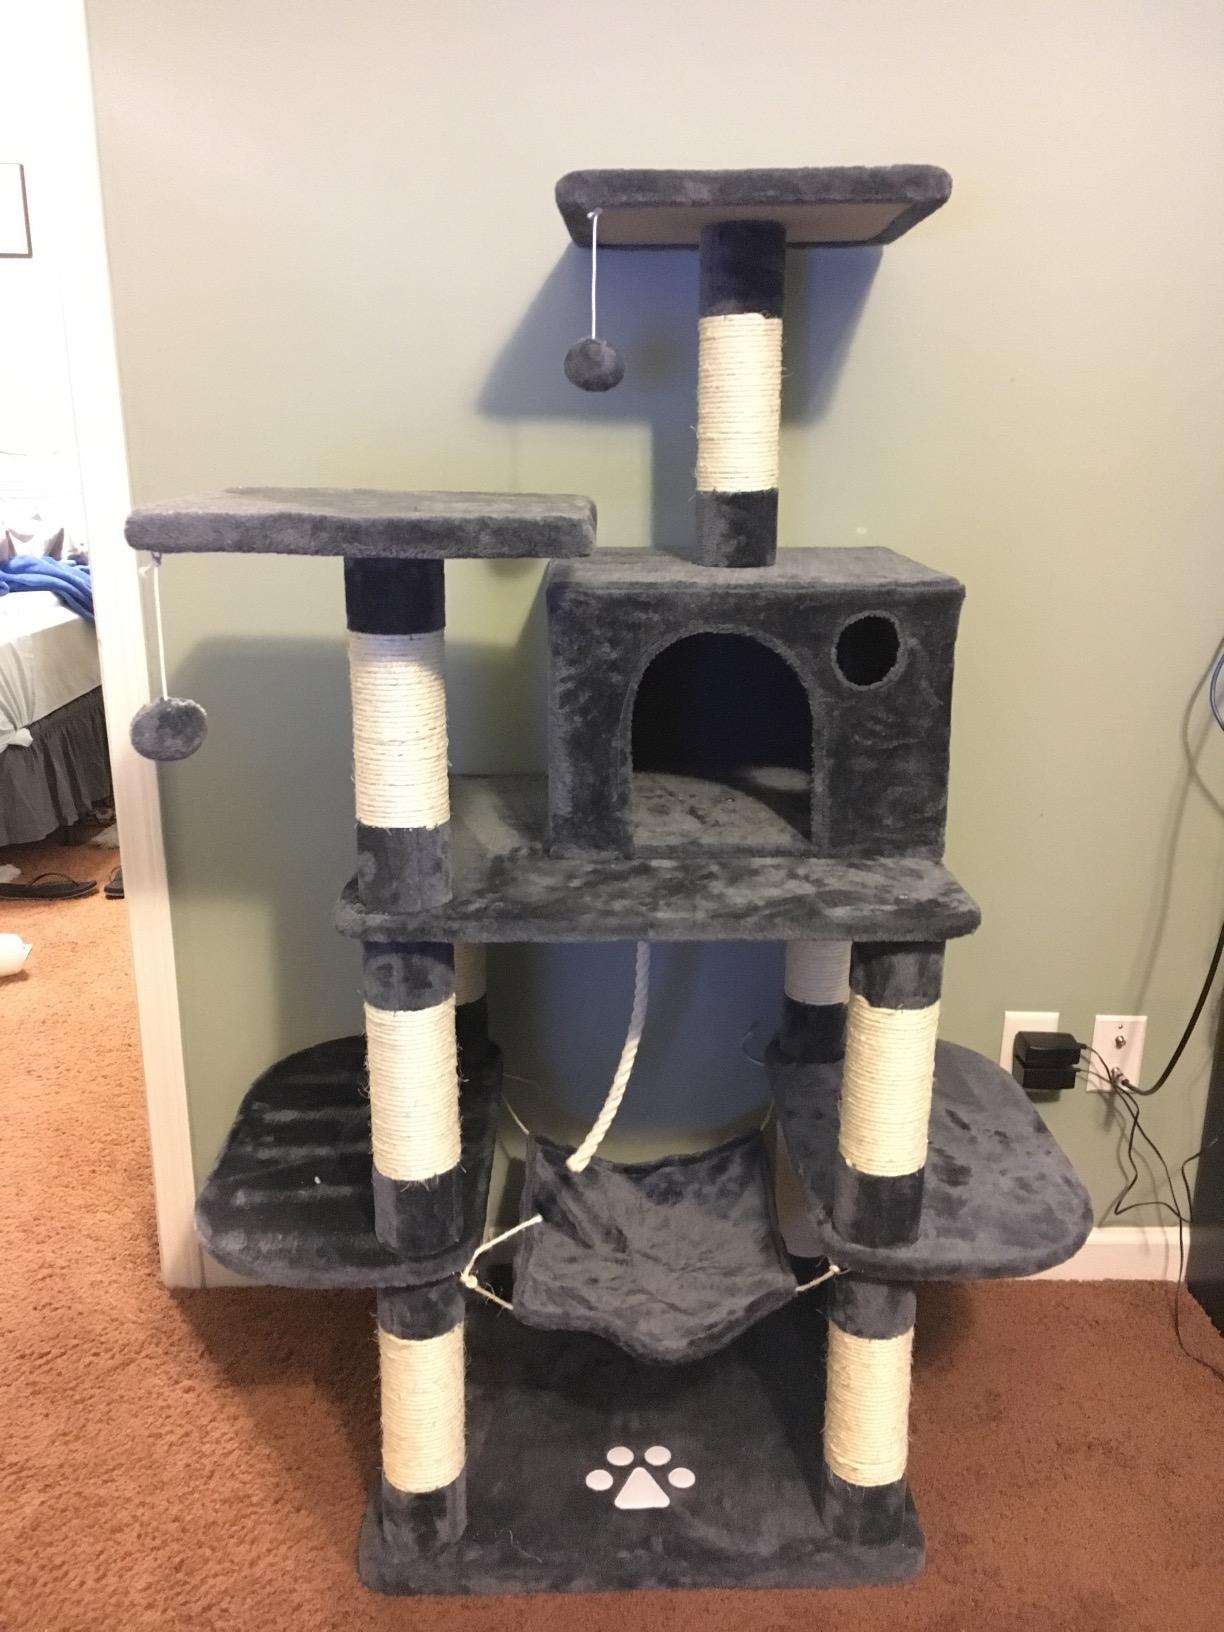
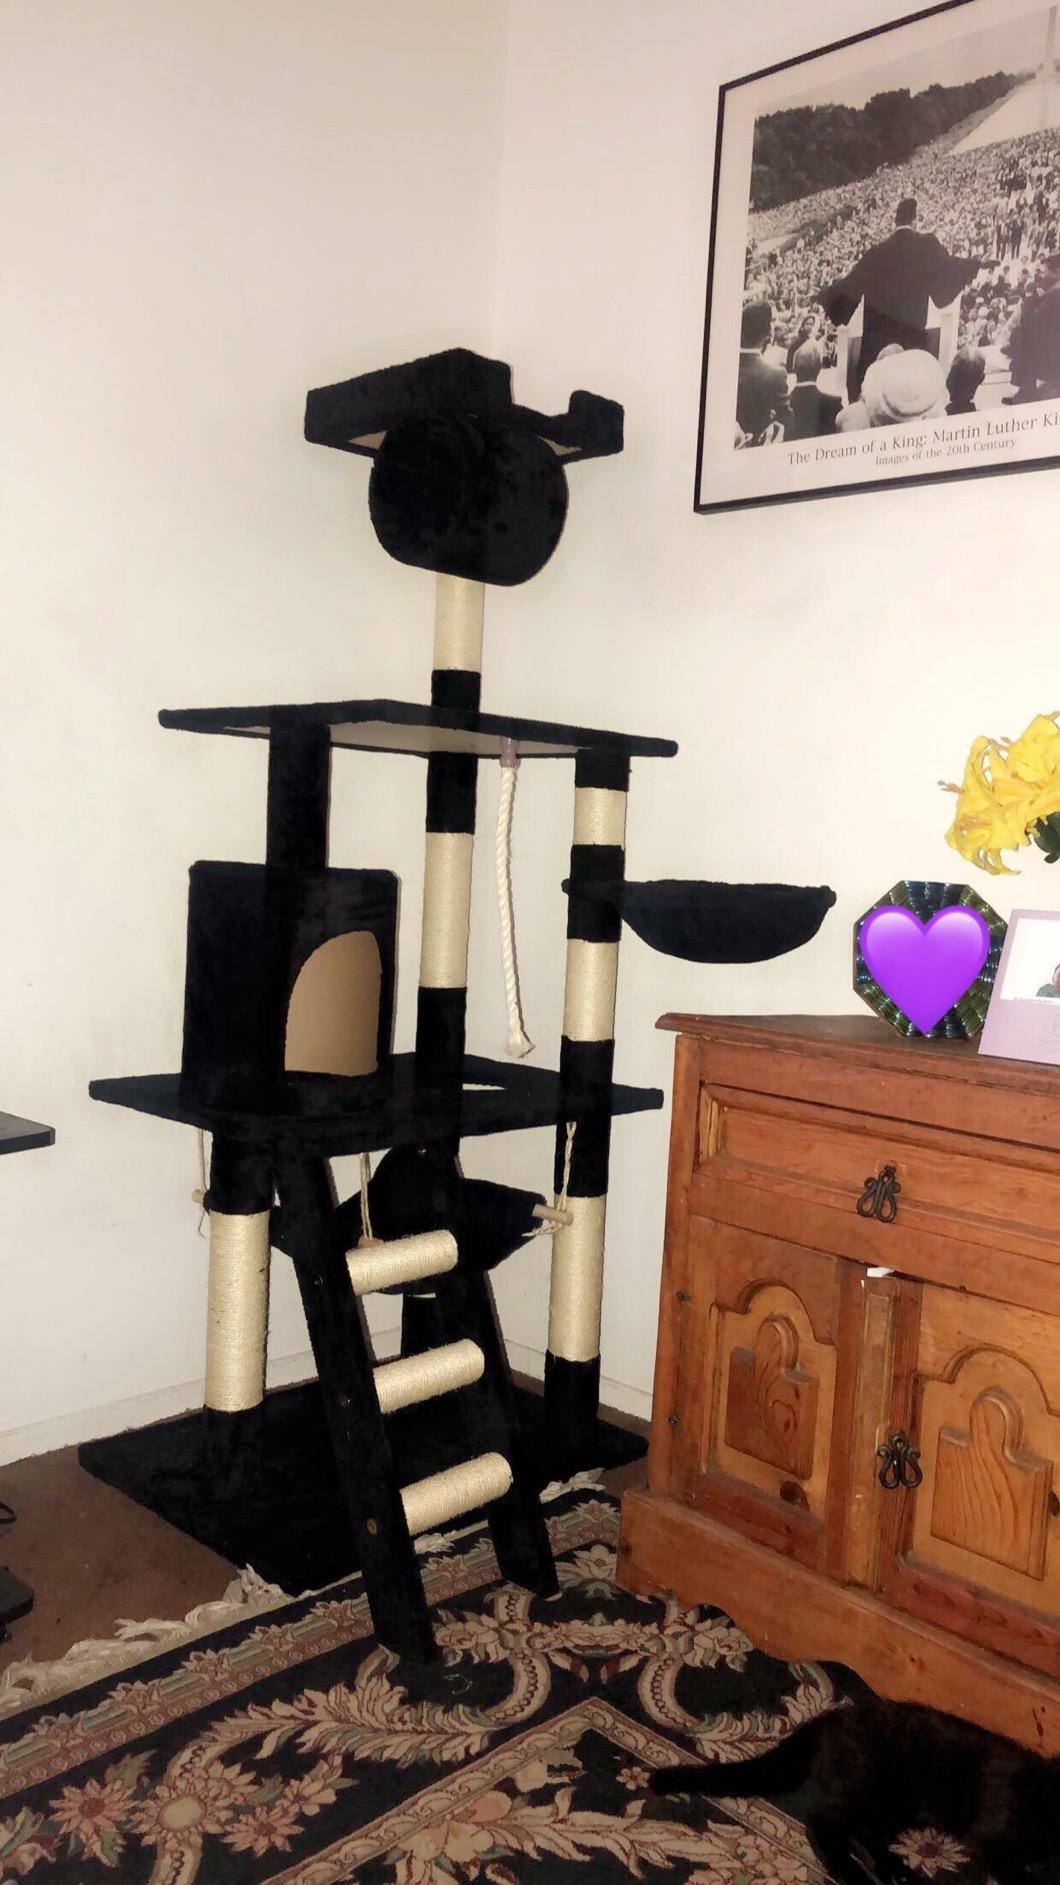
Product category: items_cat tree
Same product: no